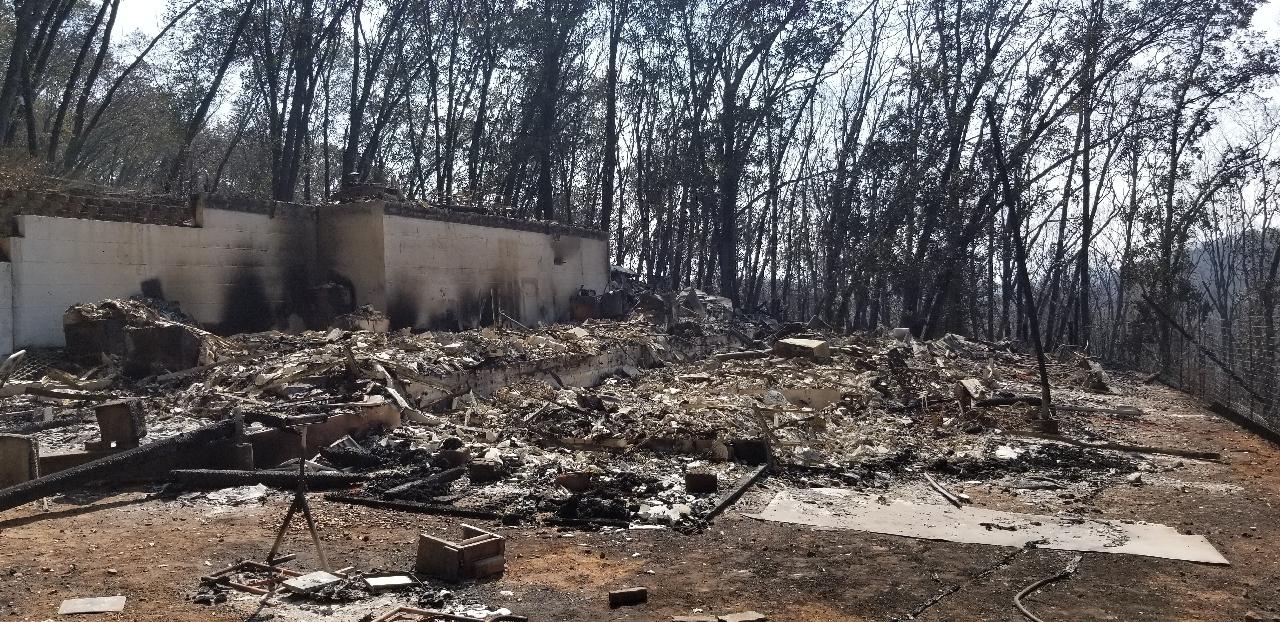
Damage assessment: destroyed